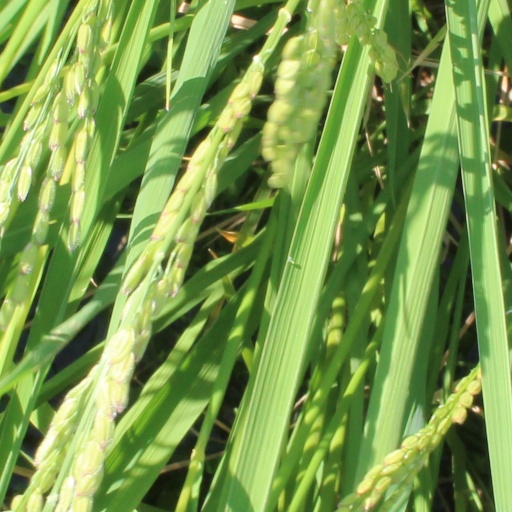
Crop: rice